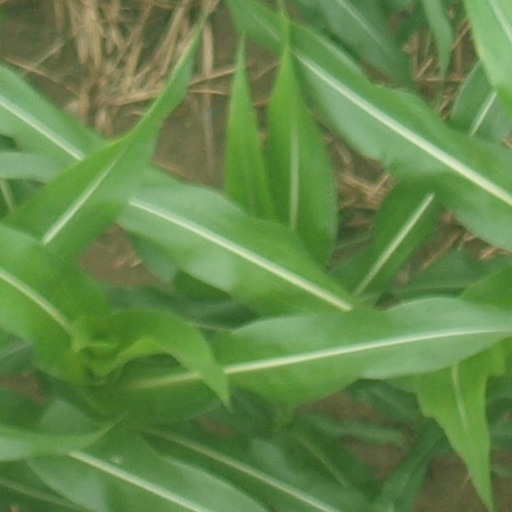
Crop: maize; corn